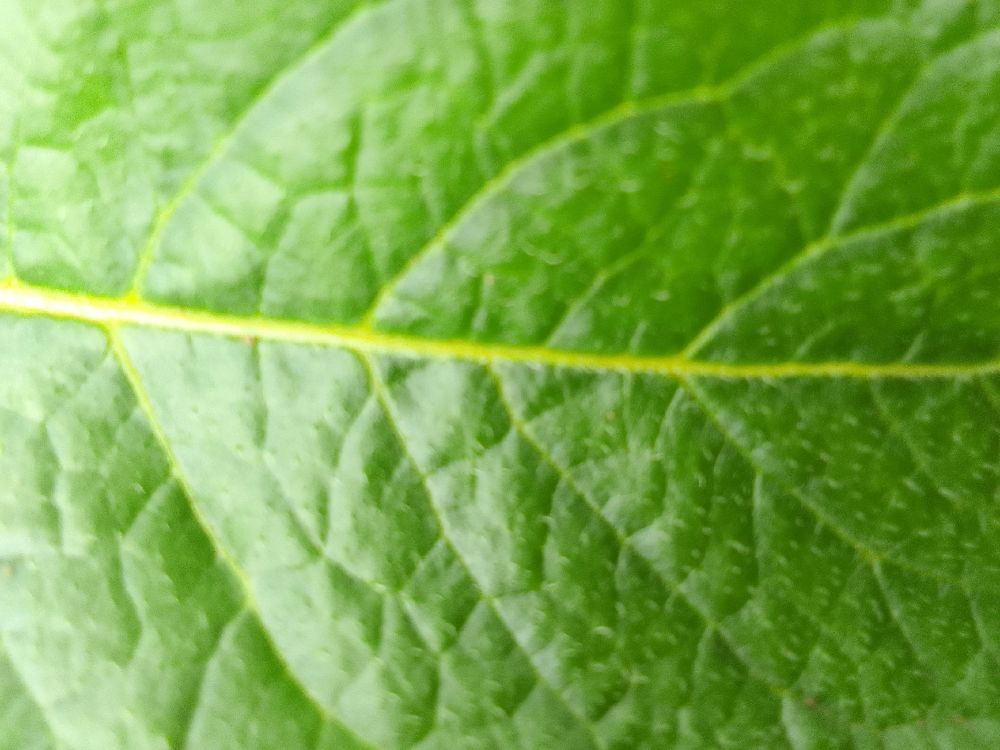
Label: Healthy